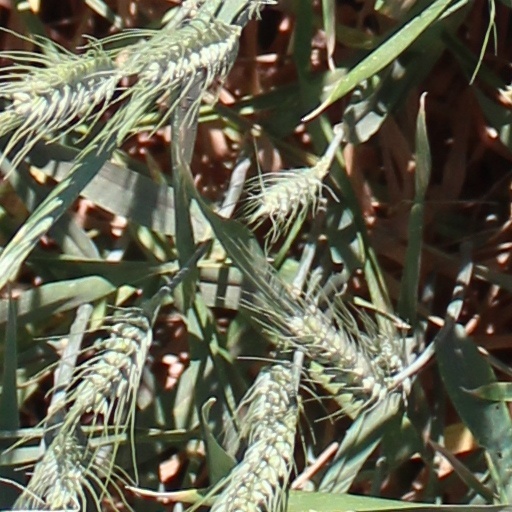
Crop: wheat